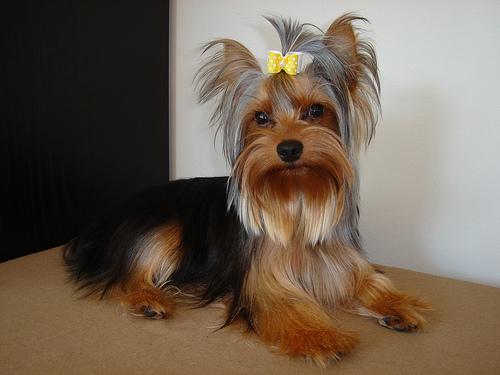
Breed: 340-n000120-Yorkshire_terrier